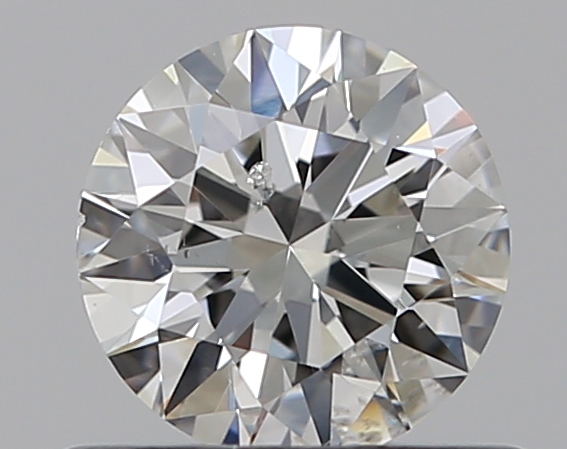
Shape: round
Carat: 0.5
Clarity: SI2
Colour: F
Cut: EX
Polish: EX
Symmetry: EX
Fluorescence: N
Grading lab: GIA
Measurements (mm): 5.12 x 5.15 x 3.13